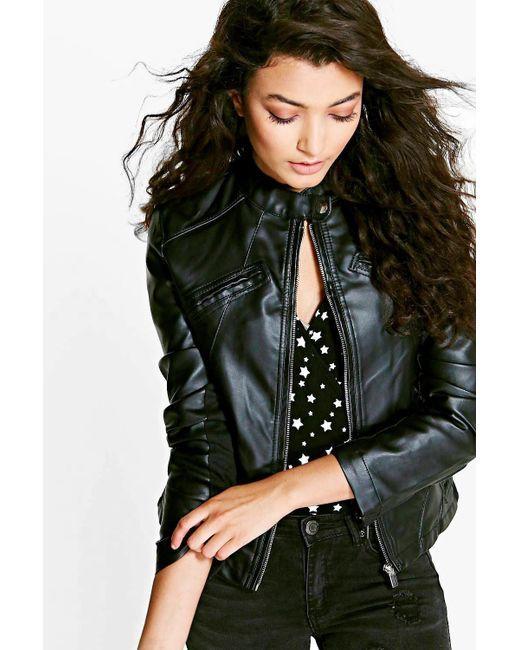
Stilvolle Lederjacke mit vollem Ärmel für Damen